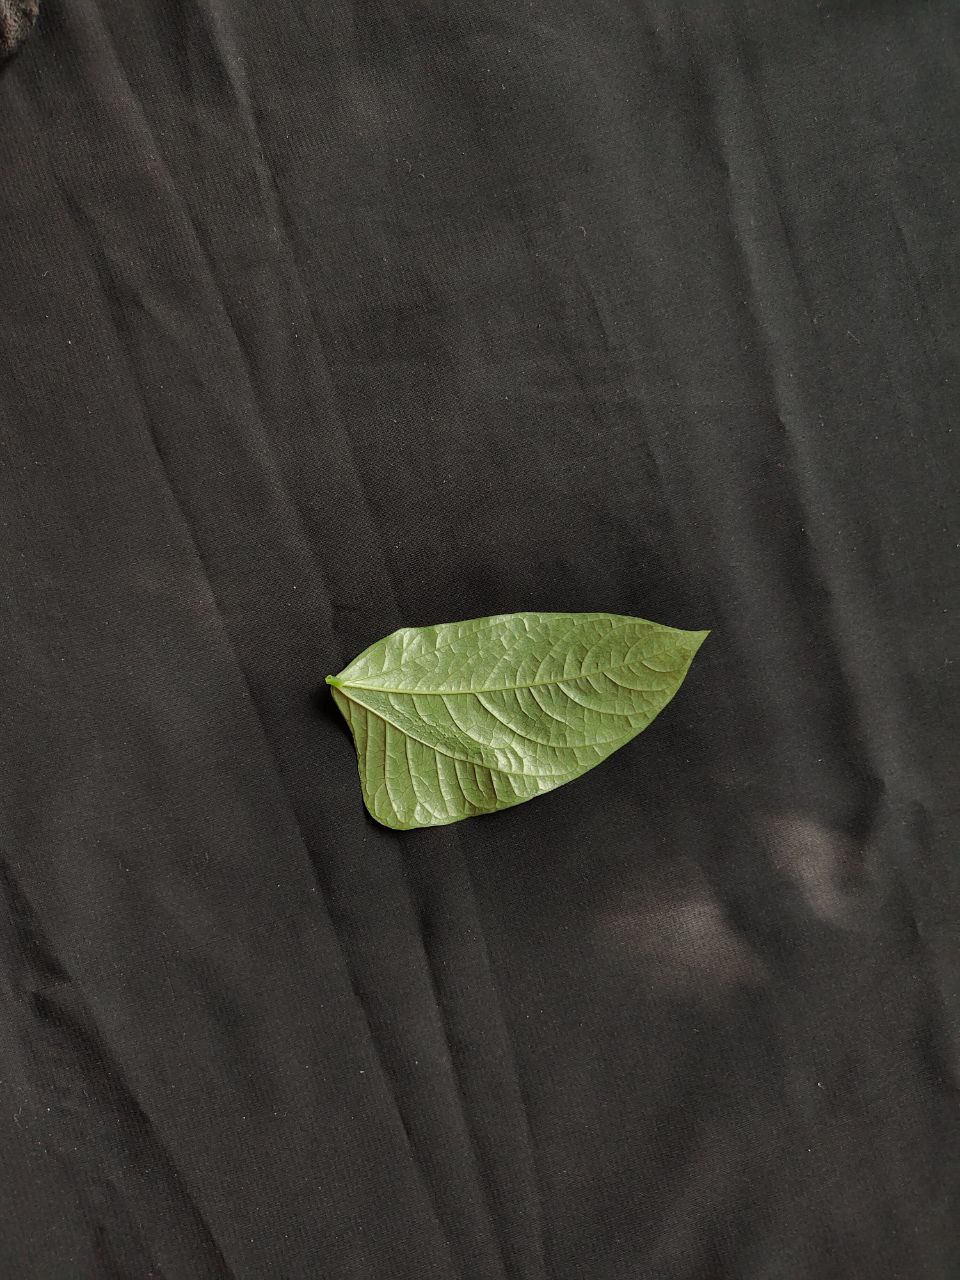
Crop: cowpea
Leaf condition: Mosaic Virus